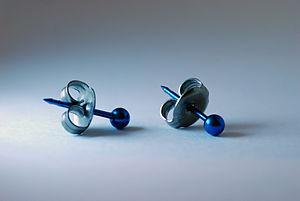
Paire de boucles d'oreille de perçage.
Une boucle d’oreille est un bijou ornant le pavillon de l’oreille, traditionnellement au niveau du lobe. Porté par paire, ce bijou est généralement considéré comme un accessoire féminin. Une vaste majorité des boucles d’oreille impose une perforation du pavillon auriculaire, mais il existe aujourd’hui des alternatives pour les oreilles non-percées.